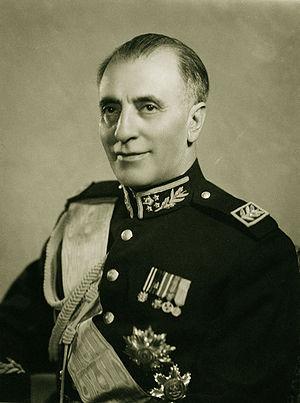
La crise d'Abadan s'est déroulée entre 1951 et 1954, après la nationalisation par l'Iran des installations de l'Anglo-Iranian Oil Company en mars 1951 et l'expulsion des sociétés pétrolières britanniques des raffineries de la ville d'Abadan. La crise plomba très vite l'économie du pays et la situation politique dégénéra. La crise atteignit son sommet avec la tentative de coup d'état menés par les services secrets britanniques et américains, l'exil du chah Mohammad Reza Pahlavi et qui se solda par le renversement du premier ministre Mohammad Mossadegh. La crise prit fin en octobre 1954 avec la signature de nouveaux contrats pétroliers avec les compagnies occidentales pour 25 ans, ce qui coïncide avec la fin du règne de Mohammad Reza Shah Pahlavi lors de la révolution iranienne.
Mohammad Fazlollah Zahedi, né le 17 mai 1892 et mort le 2 septembre 1963, est un général et homme politique iranien. Il a occupé le poste de Premier ministre d'Iran entre 1953 et 1955, après la chute de Mohammad Mossadegh.
L’opération Ajax est une opération secrète menée par le Royaume-Uni et les États-Unis en 1953, exécutée par la CIA et le MI6, visant à renverser le Premier ministre d'Iran, Mohammad Mossadegh, pour le remplacer par le général Fazlollah Zahedi, et plus largement désigne les événements qui ont agité l'Iran du 15 au 19 août 1953, le plan AJAX n'ayant eu lieu pour ainsi dire que dans la nuit du 15 au 16 août. Le plan fut approuvé par le Premier ministre britannique Winston Churchill le 1ᵉʳ juillet 1953, et par le président des États-Unis Dwight D. Eisenhower le 11 juillet 1953. Le plan s'appuya sur de nombreux collaborateurs, des membres éminents du clergé, la majorité des membres du Parlement iranien et le Chah, lesquels soutinrent l'armée iranienne.
Mohammad Reza Chah Pahlavi ou Muhammad Rizā Shāh Pahlevi dit Aryamehr, né le 26 octobre 1919 à Téhéran et mort le 27 juillet 1980 au Caire, était le second et dernier monarque de la dynastie Pahlavi de la monarchie iranienne. Dernier chah d'Iran, il régne du 16 septembre 1941 au 11 février 1979. Contraint à l'exil le 16 janvier 1979, Mohammad Reza Pahlavi est remplacé par un conseil royal et renversé par la Révolution iranienne, mais n'abdique jamais officiellement. Il succéde à son père, Reza Chah, lorsque ce dernier, jugé trop proche de l'Allemagne nazie, est contraint d'abdiquer en septembre 1941 lors de l'invasion anglo-soviétique de l'Iran. Au lendemain de la Seconde Guerre mondiale, le jeune chah est confronté aux tentatives sécessionnistes dans les provinces du nord-est lors de la crise irano-soviétique et aux rébellions tribales dans le sud du pays. Mohammad Reza Pahlavi se rapproche par la suite des États-Unis et entretient des liens très étroits avec la Maison-Blanche, en particulier avec les présidents Dwight Eisenhower et Richard Nixon.